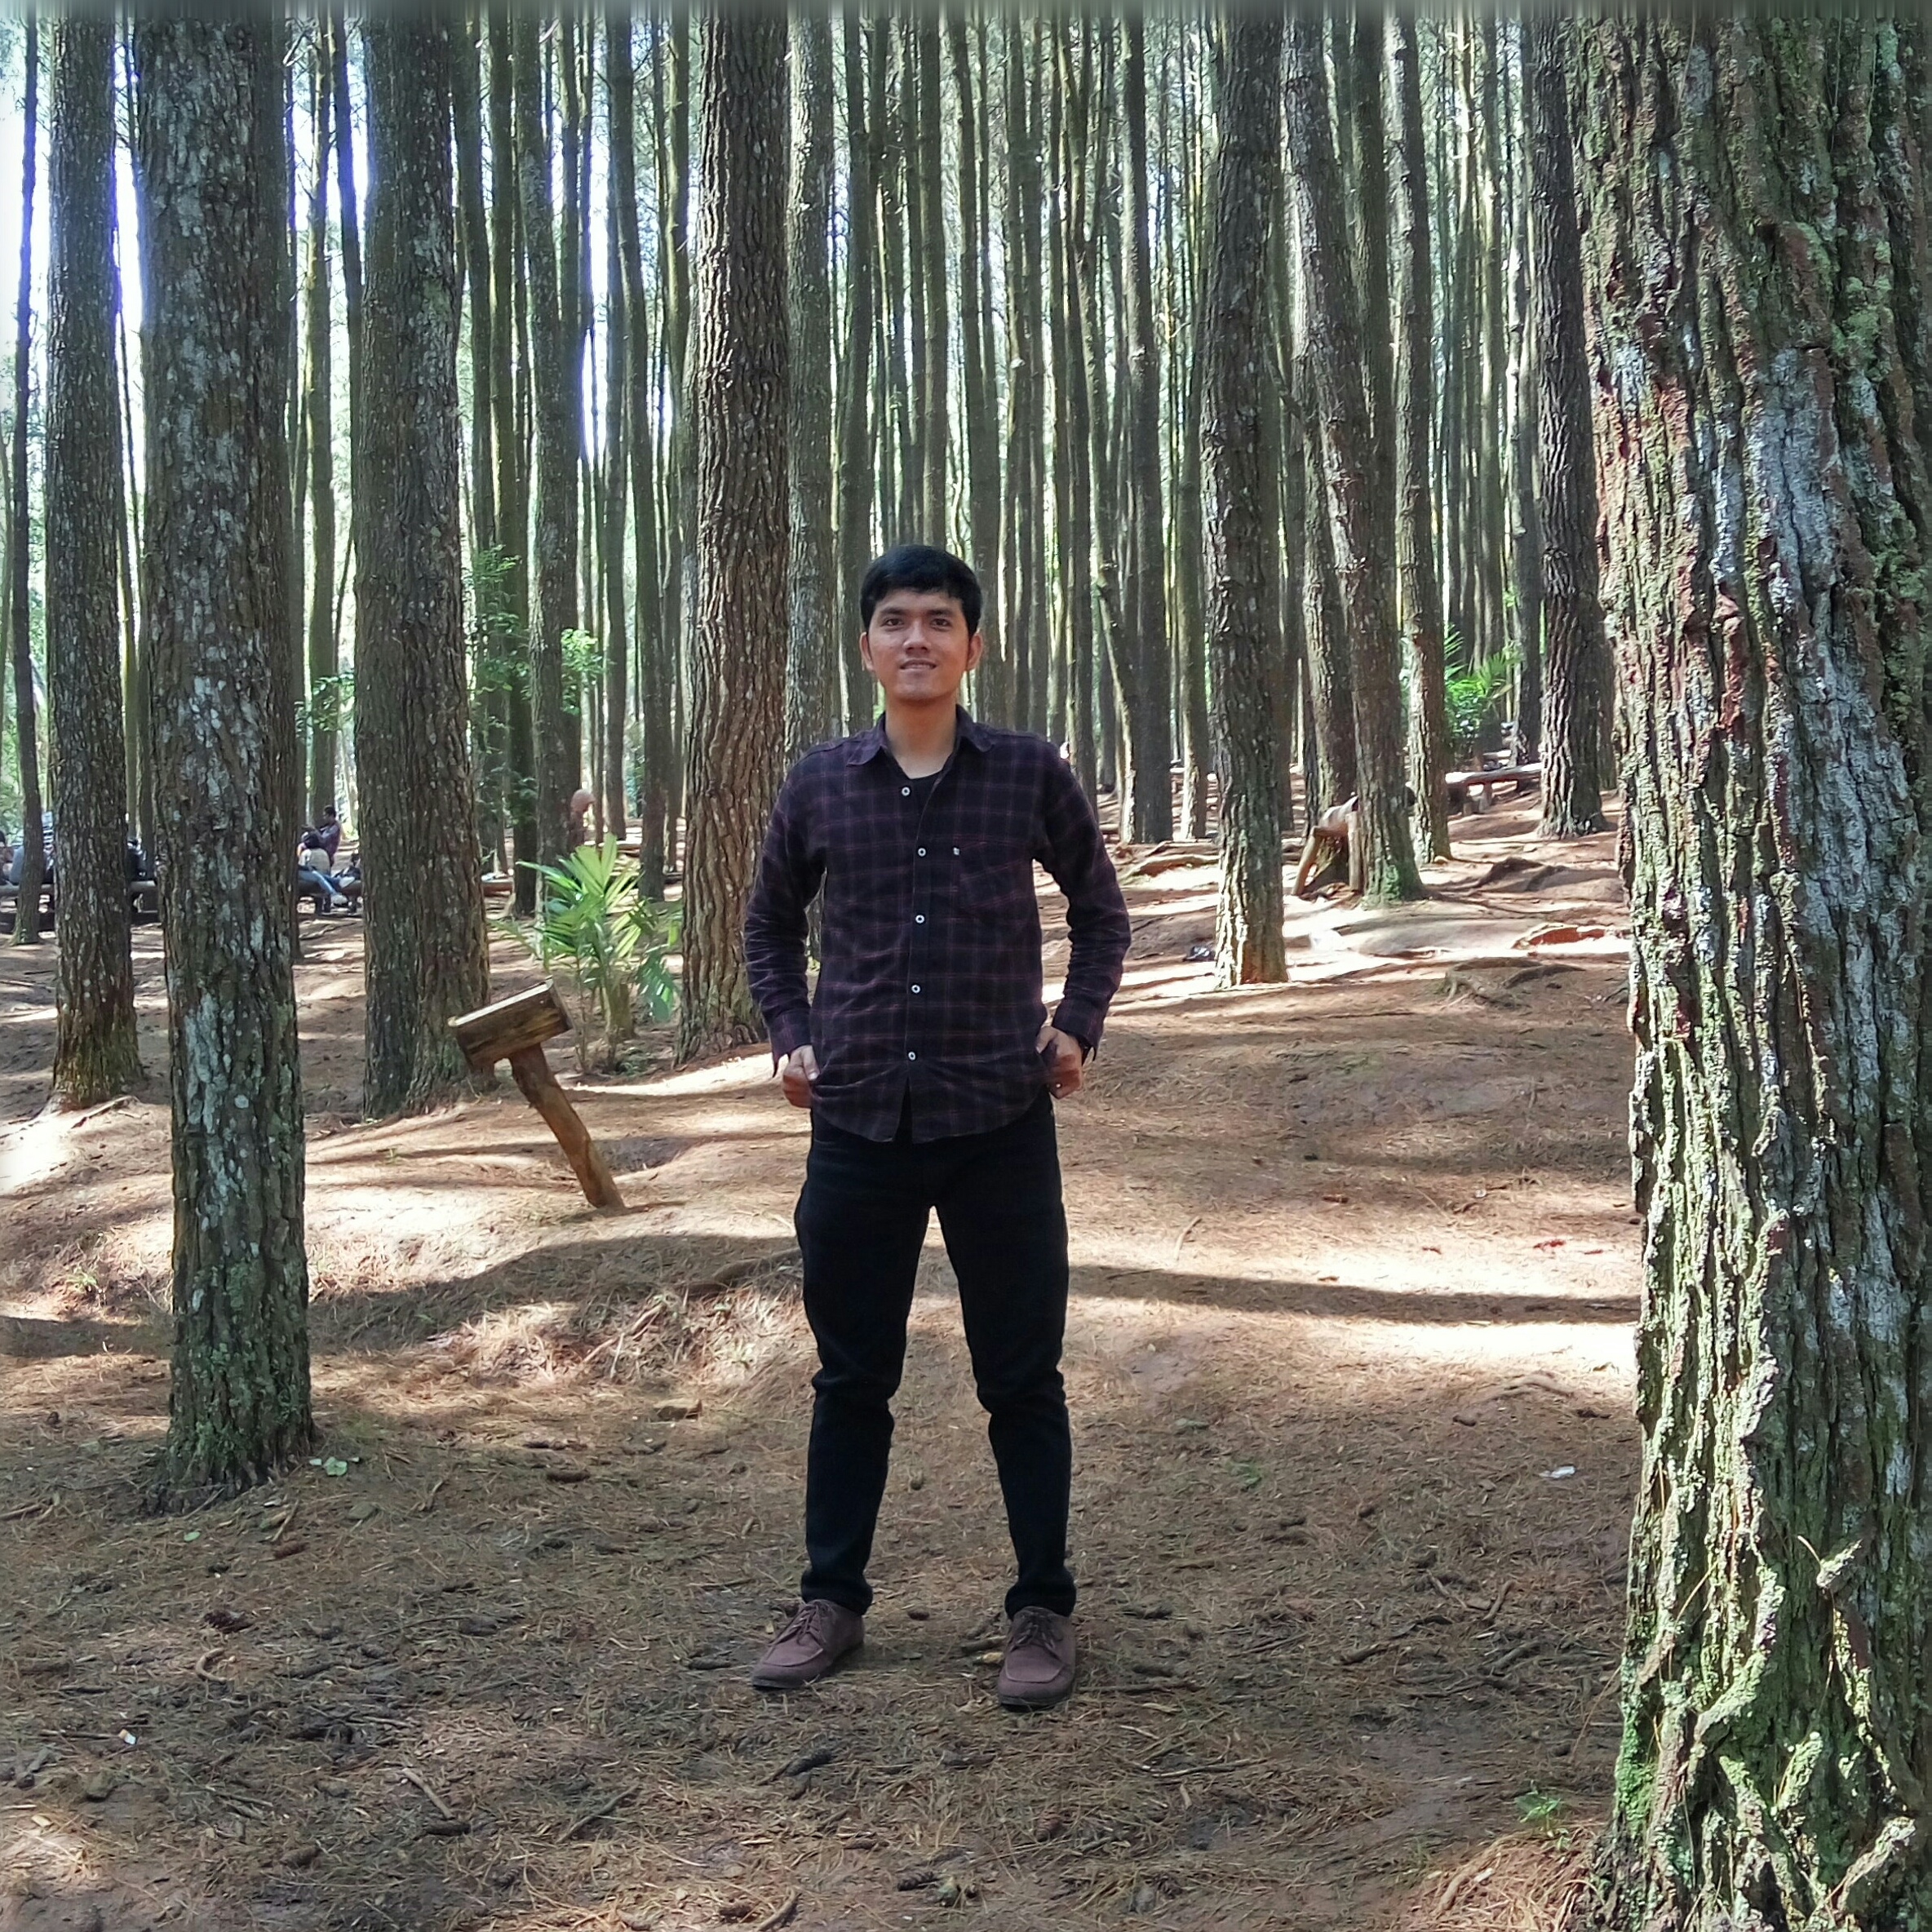
tree, forest, walking, people, trail, spring, woodland, habitat, natural environment, woody plant